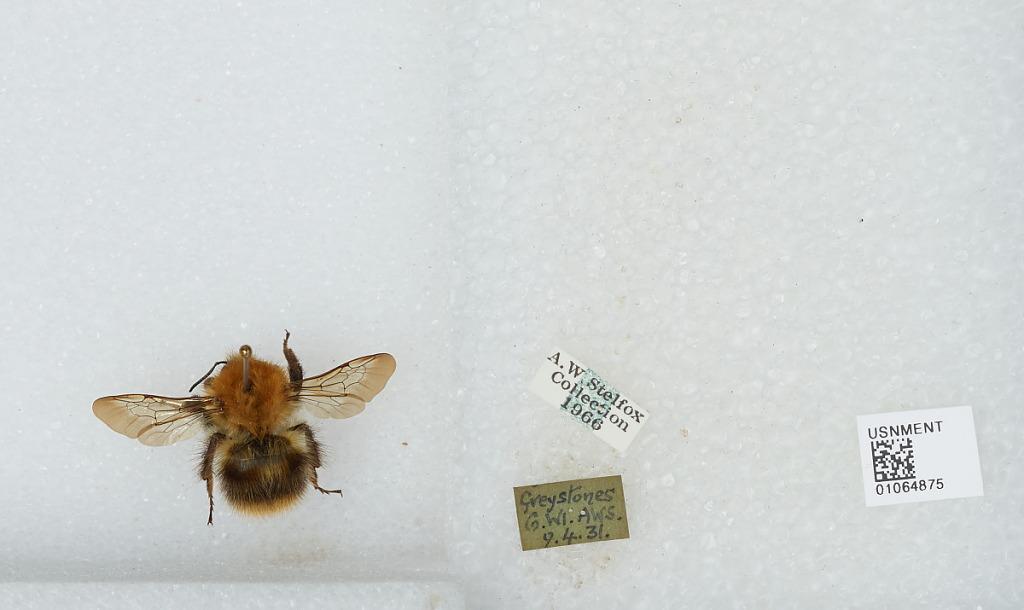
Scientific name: Bombus sp.
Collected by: A. Stelfox
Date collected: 1931-4-9
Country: Ireland
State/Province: Wicklow
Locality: Greystones
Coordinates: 53.144, -6.072